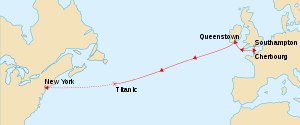
RMS Titanic
Skibets rute.
RMS Titanic var rederiet White Star Lines stolthed og det andet skib i Olympic-klassen. Det var tidens største dampdrevne skib. Titanic forliste natten mellem 14. og 15. april 1912. Forliset gik over i historien som en af de største skibskatastrofer i fredstid.